Poland

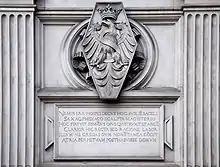
The Polish White Eagle is Poland's enduring national and cultural symbol.

In 2020, the total value of the tourism industry in Poland was 104.3 billion PLN, then equivalent to 4.5% of the Polish GDP. Tourism contributes considerably to the overall economy and makes up a relatively large proportion of the country's service market. Nearly 200,000 people were employed in the accommodation and catering (hospitality) sector in 2020. In 2021, Poland ranked 12th most visited country in the world by international arrivals.